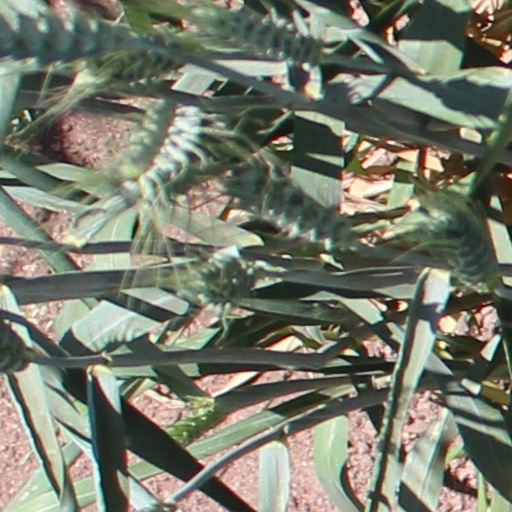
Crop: wheat